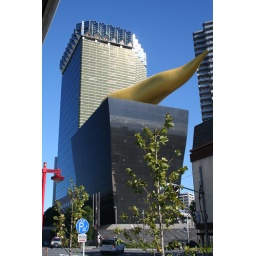
Philippe Stark's 1989 building in Asakusa. More generally known as the golden turd. as pointed out by AlfieUK below.